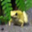
Label: frog